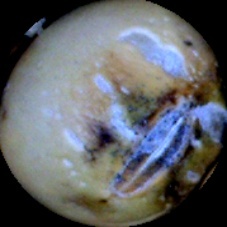
Label: Spotted